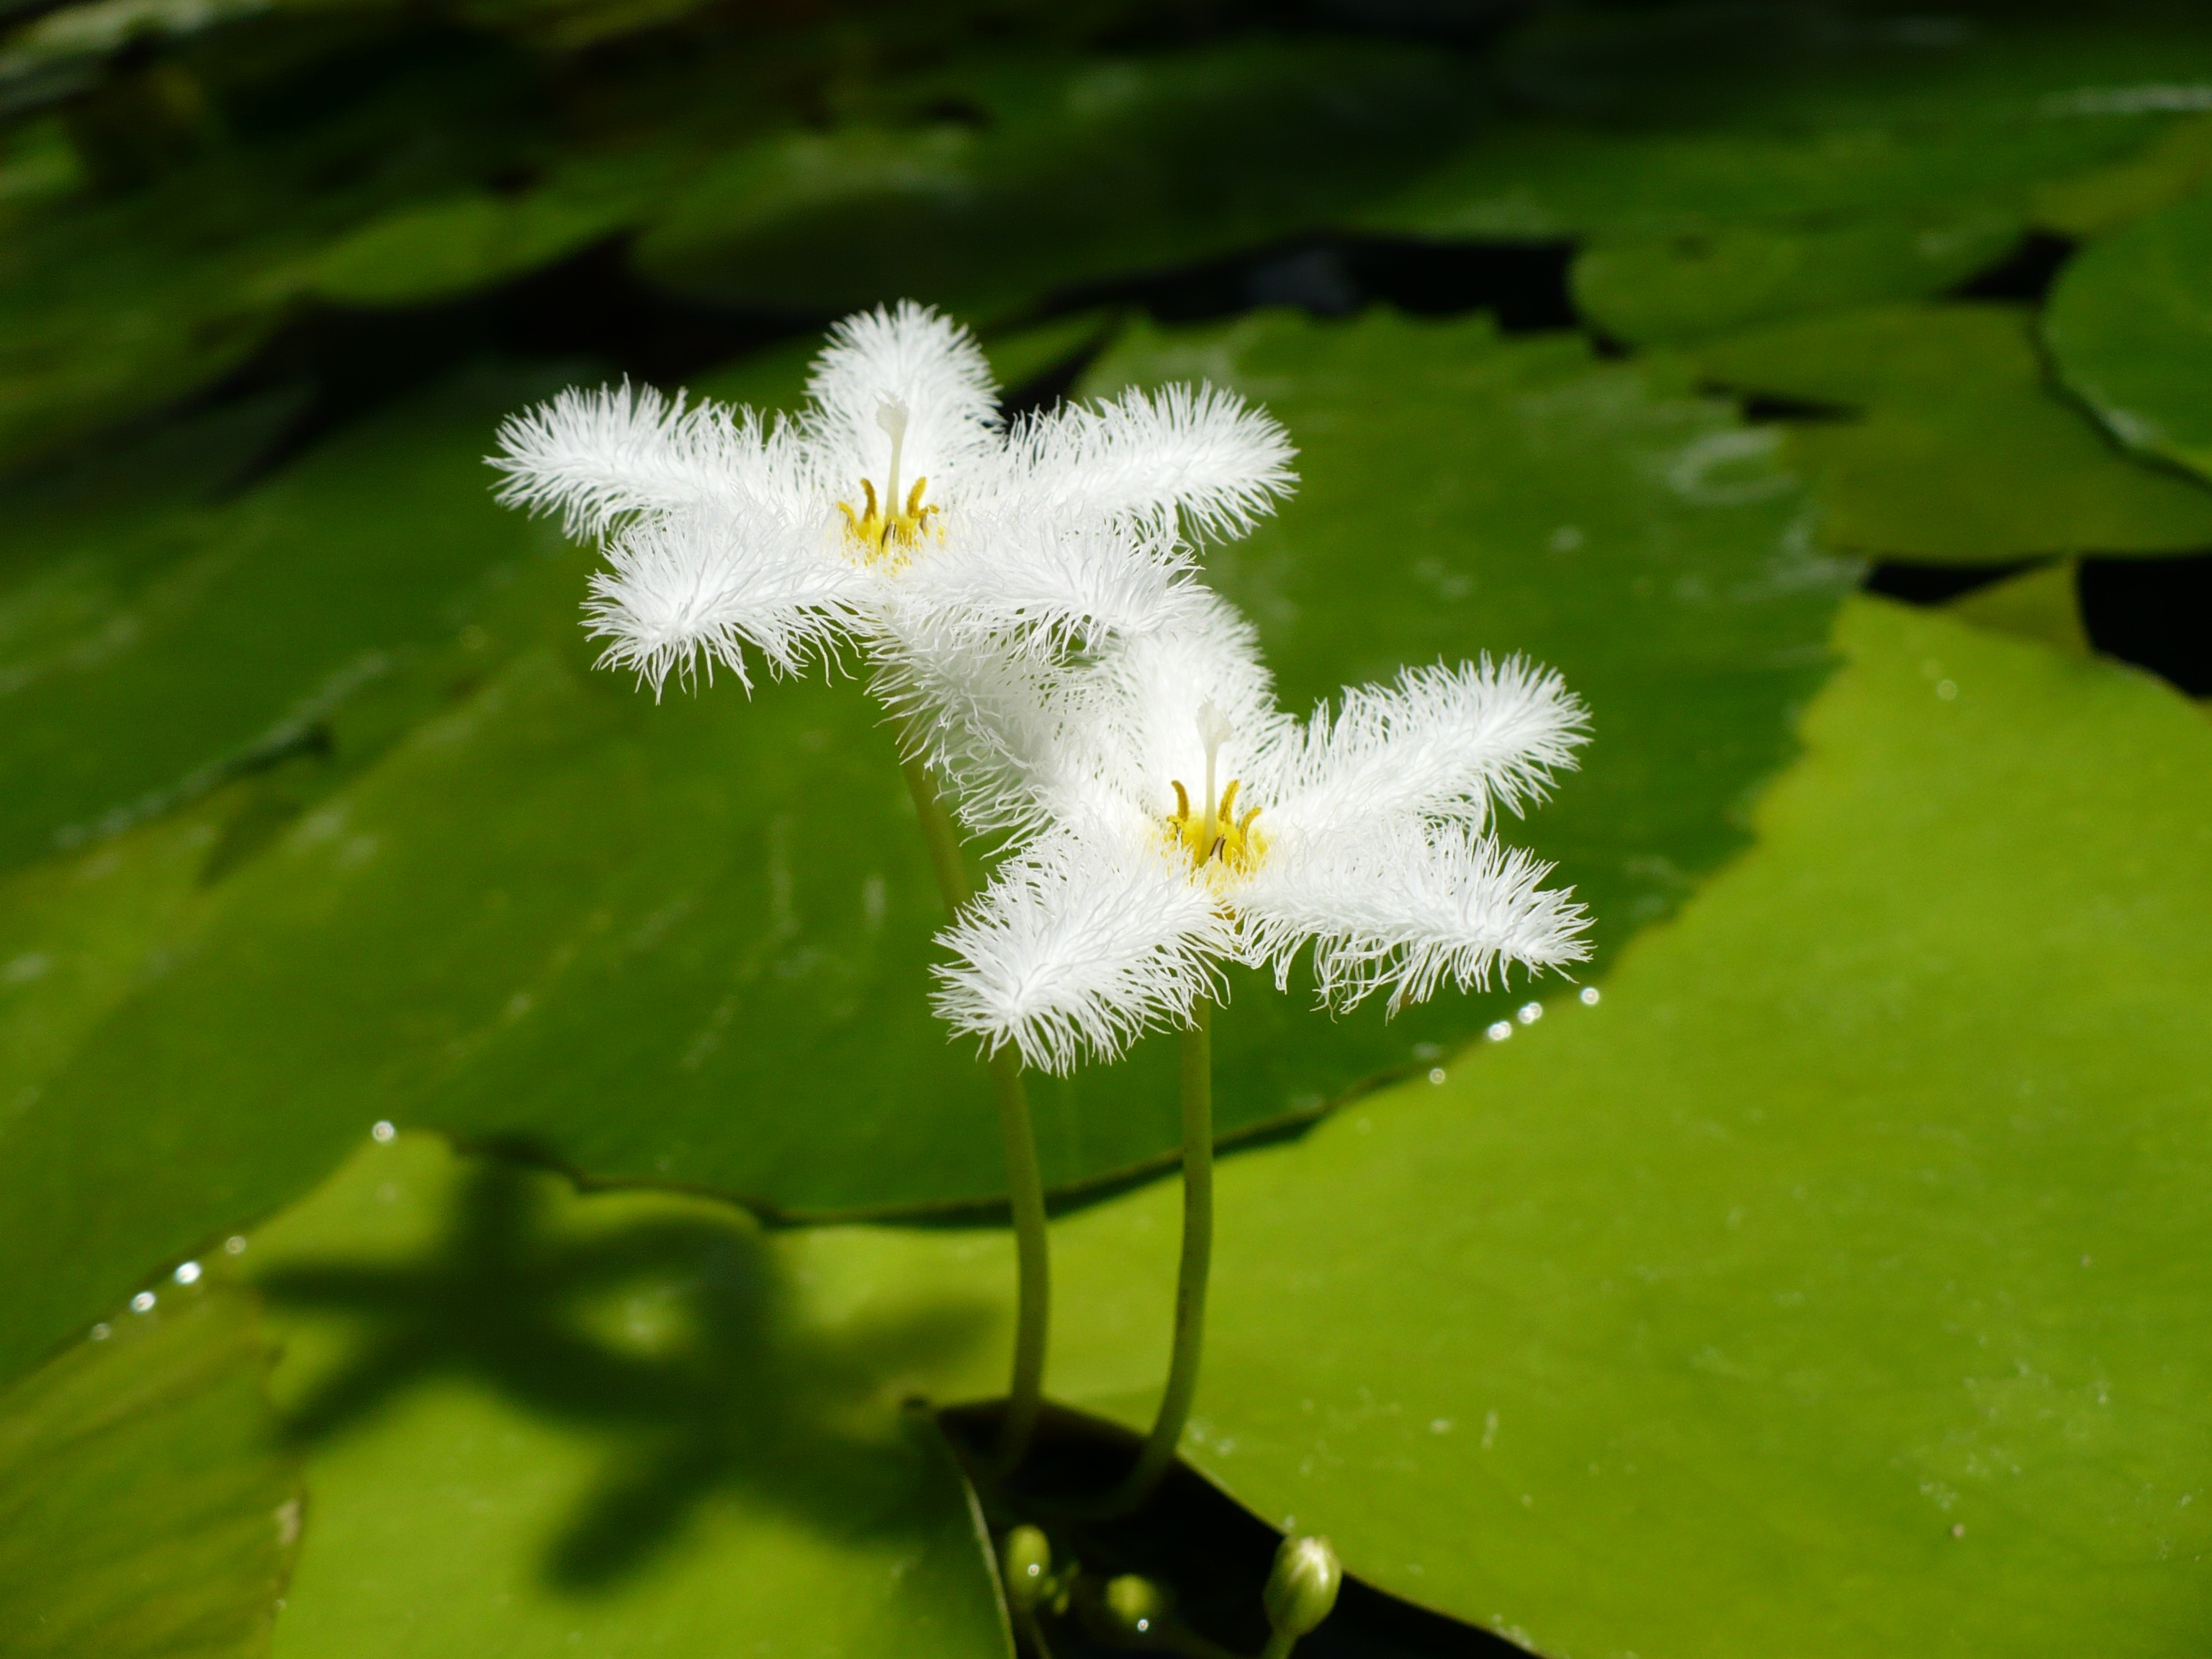
nature, grass, blossom, plant, white, meadow, leaf, flower, petal, bloom, green, botany, sacred lotus, aquatic plant, flora, wildflower, lotus, aquatic plants, macro photography, flowering plant, daisy family, land plant